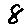
Label: 8